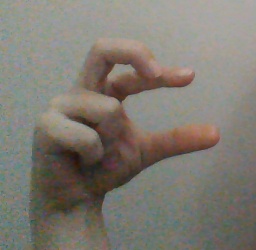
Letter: thal